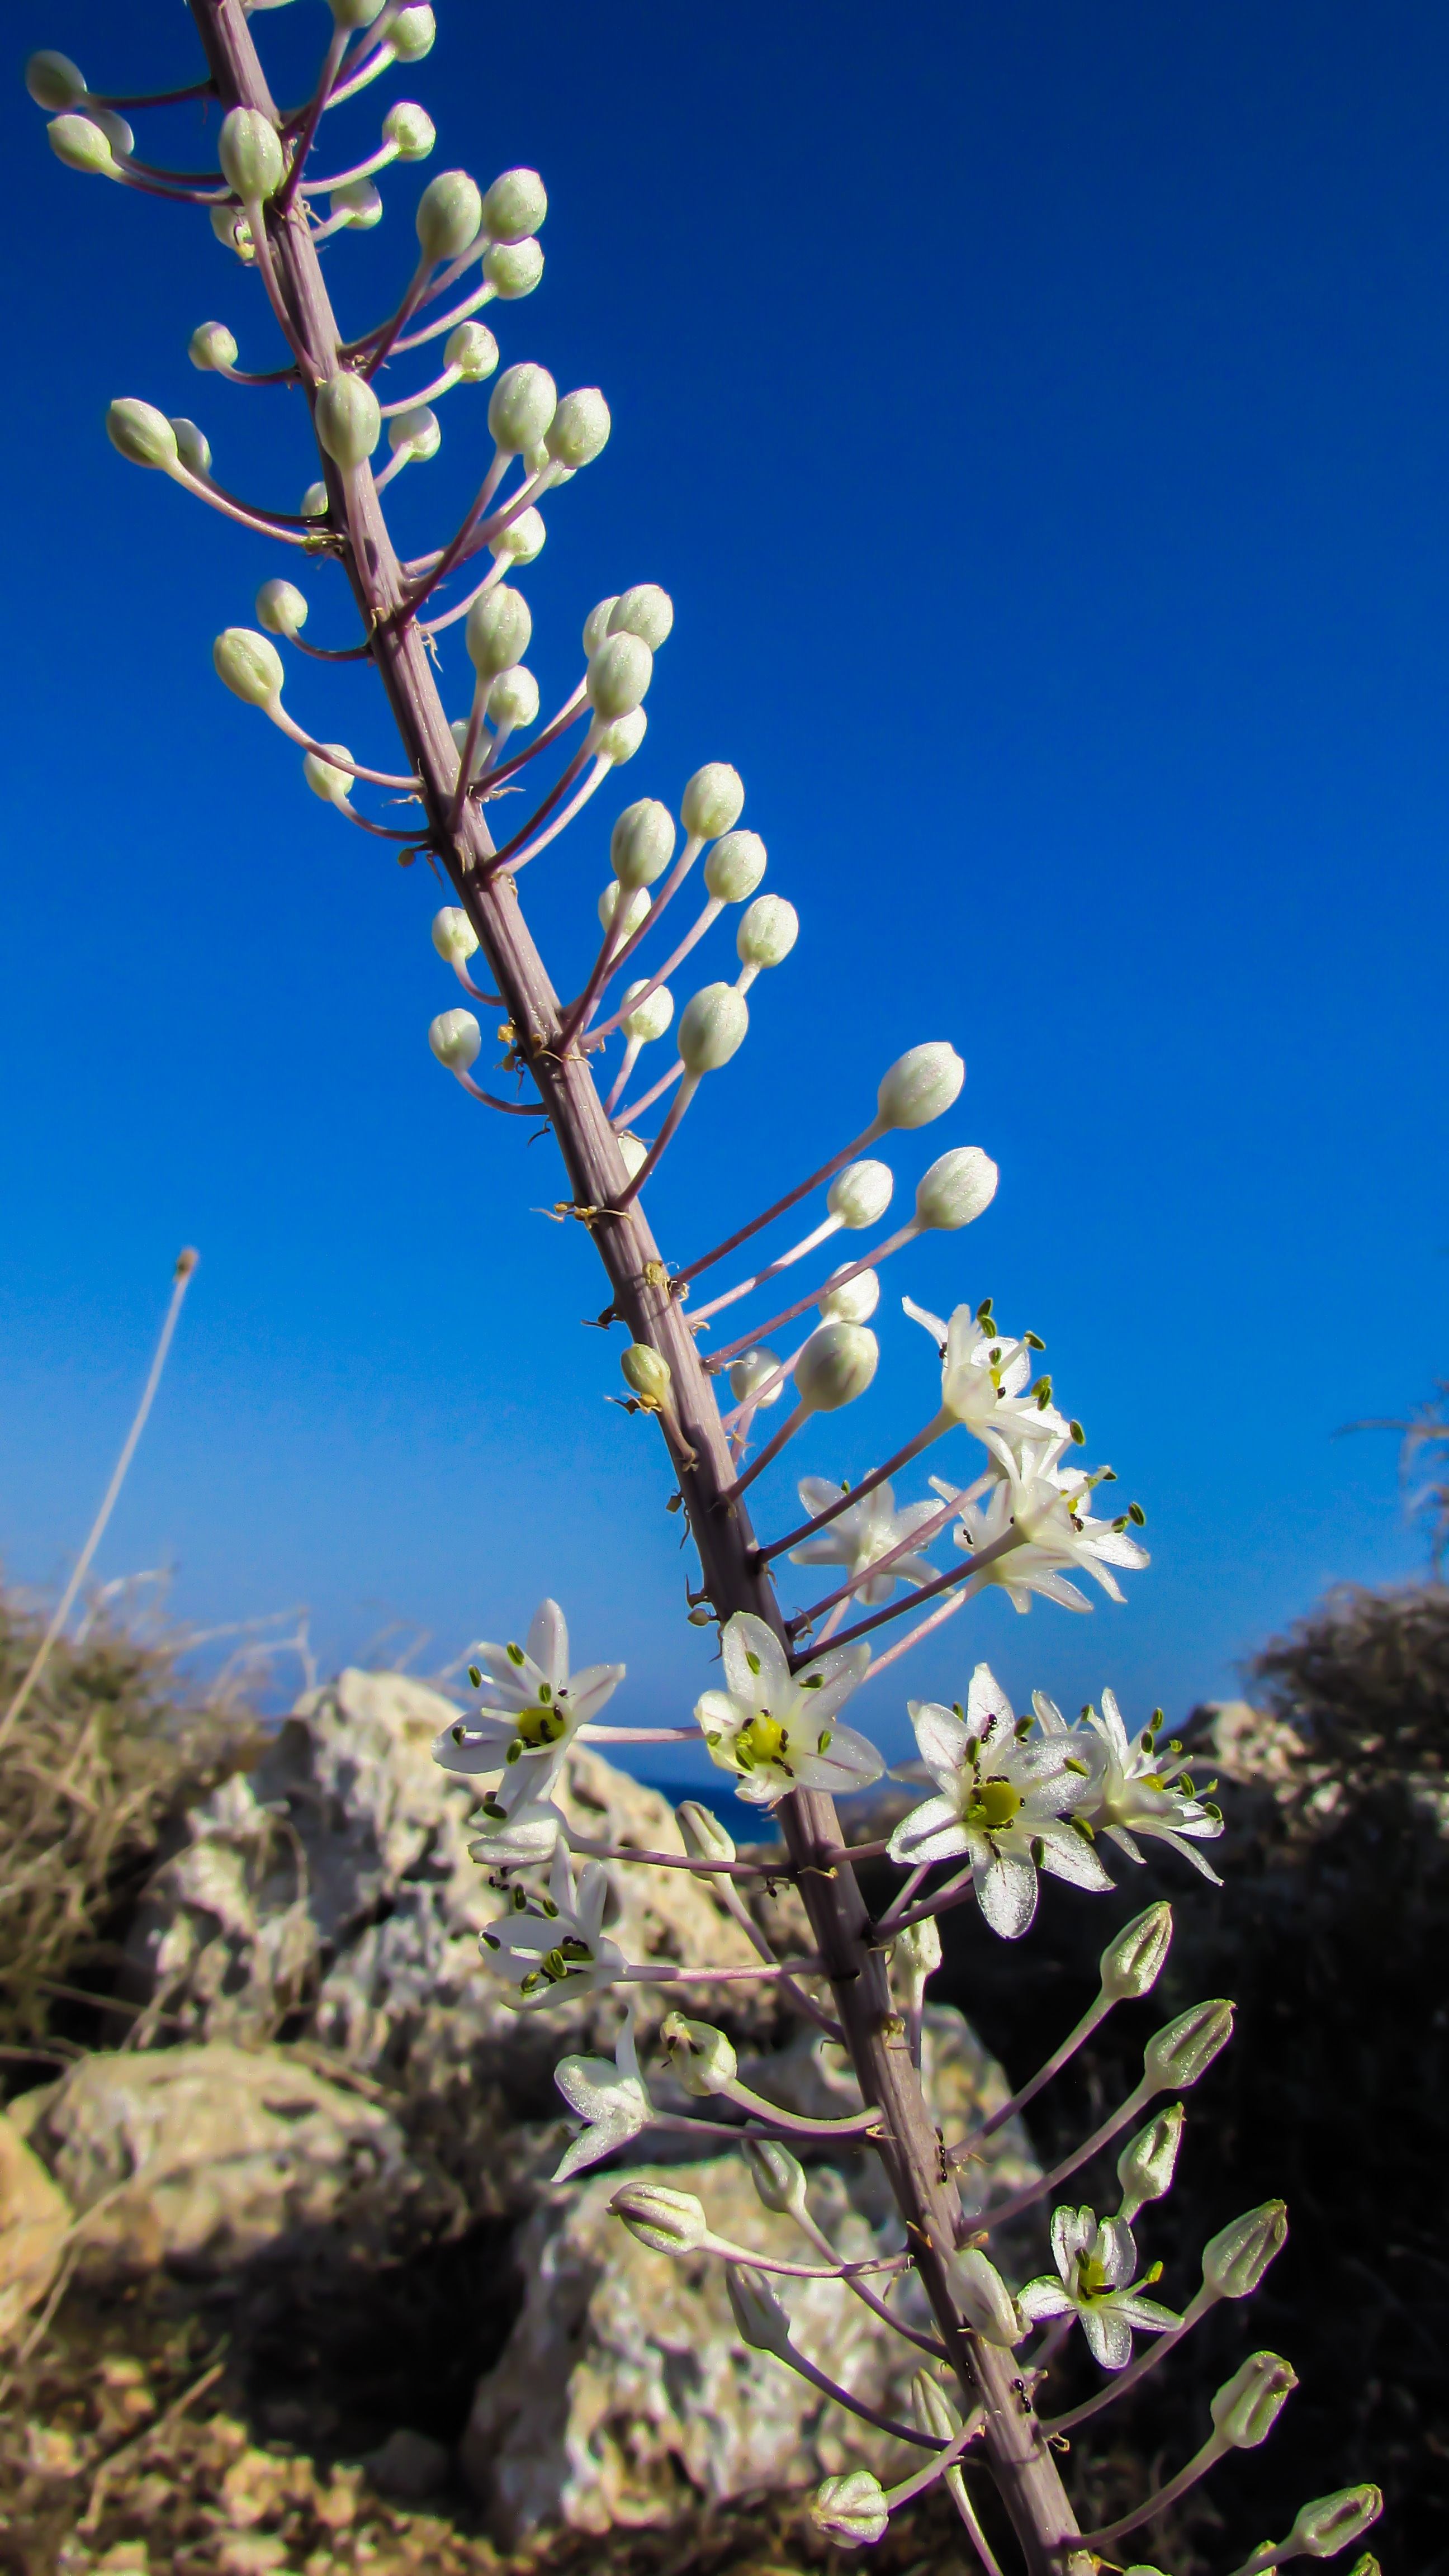
tree, nature, branch, blossom, plant, sky, leaf, flower, summer, spring, produce, botany, blooming, flora, wildflower, cyprus, flowering plant, woody plant, land plant